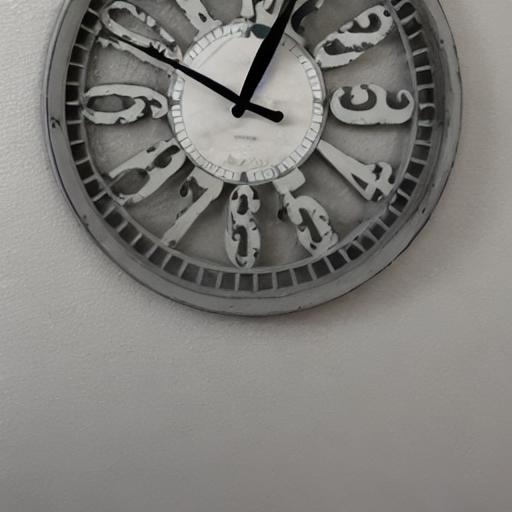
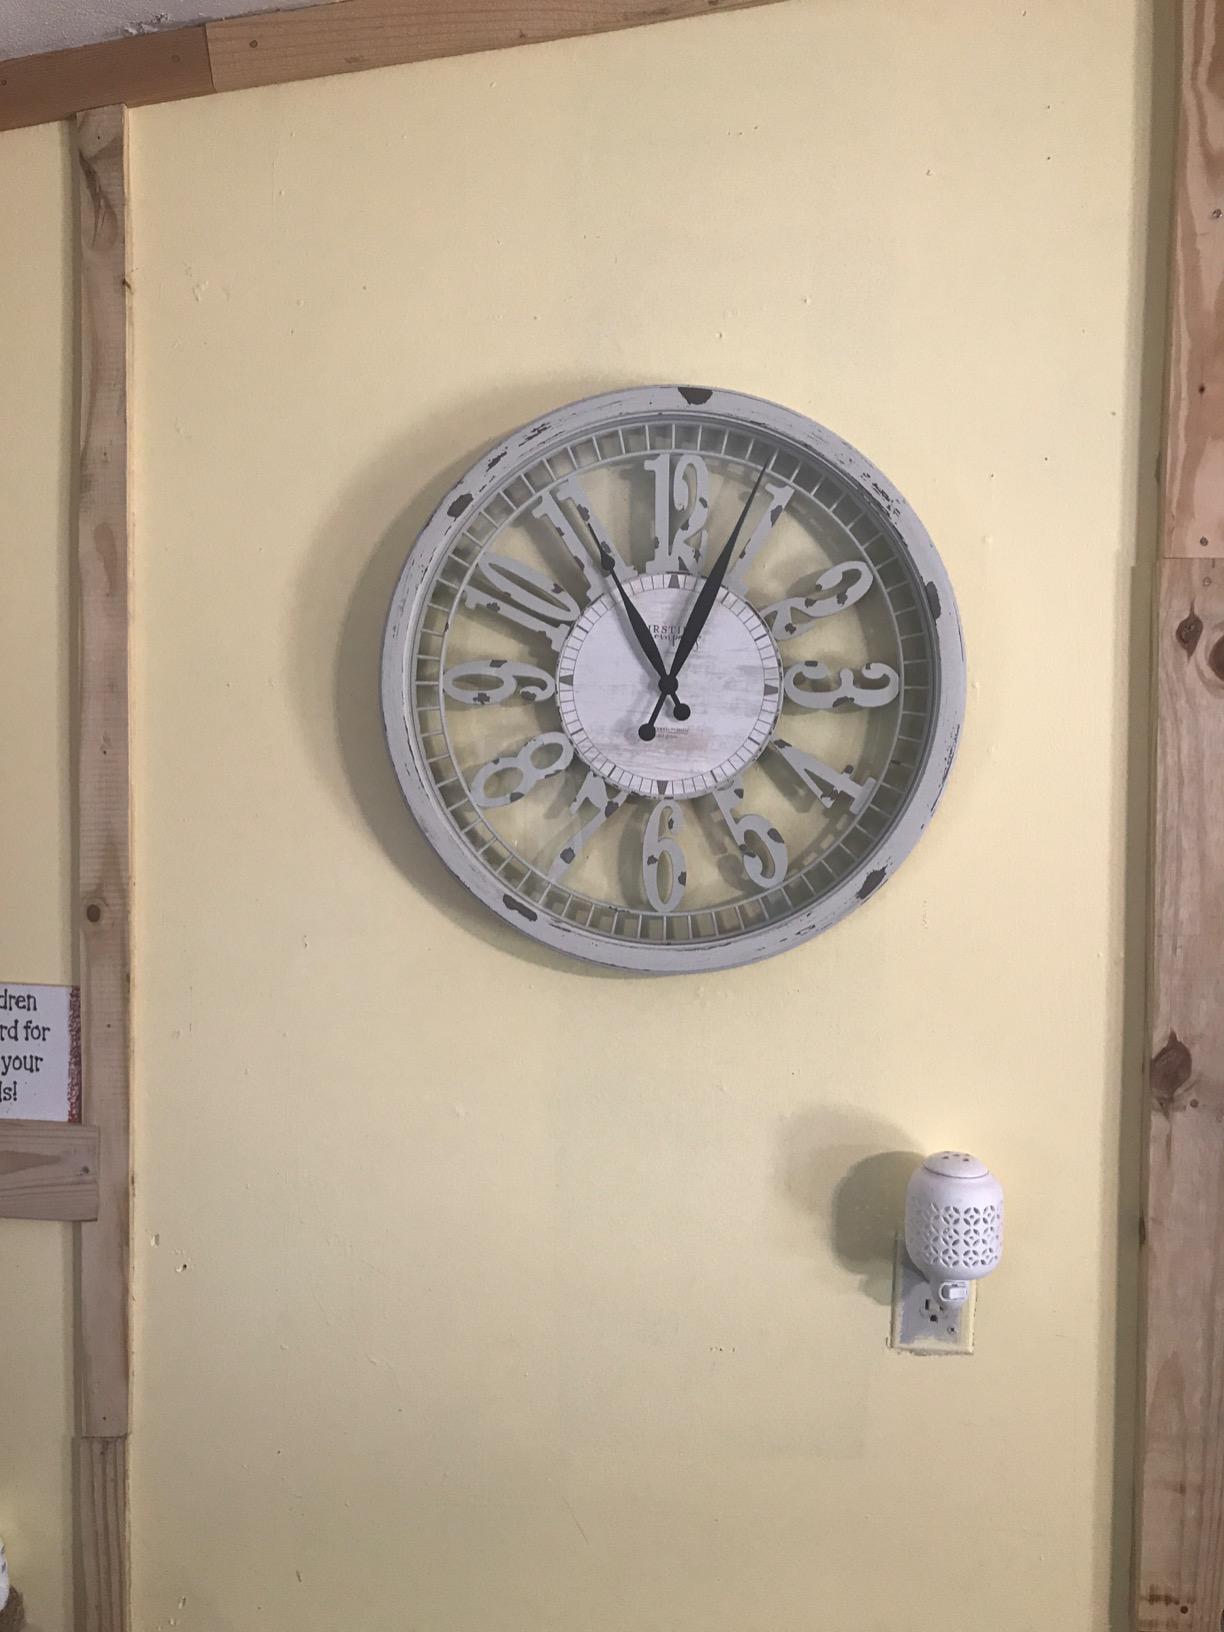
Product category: clock
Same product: no